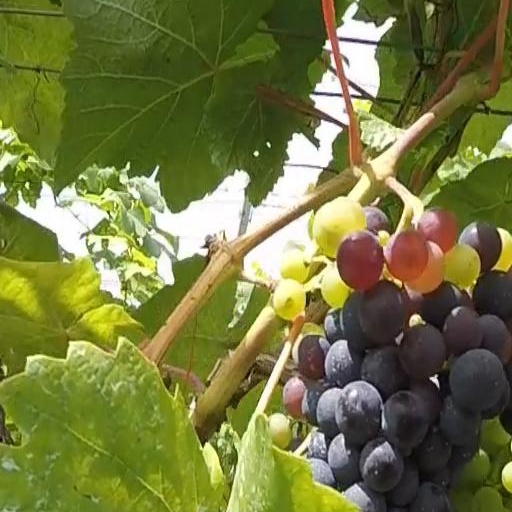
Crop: grape